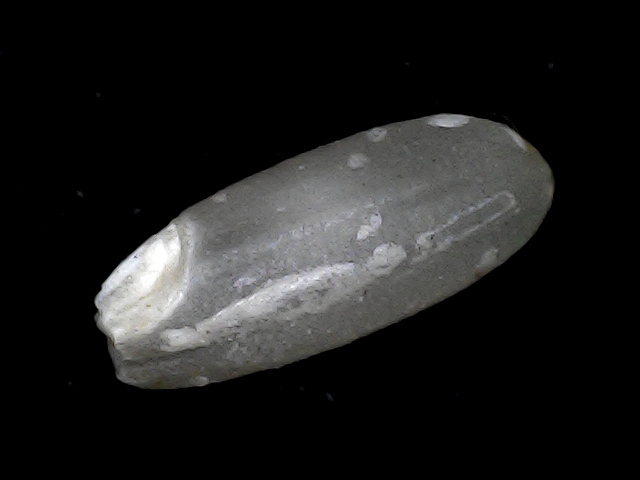
Rice variety: BD93